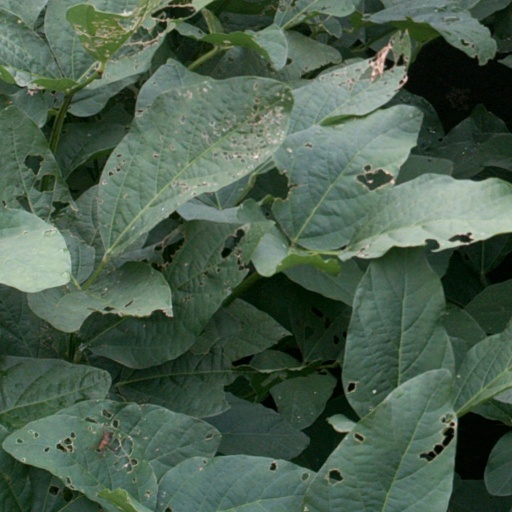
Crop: soybean